Sarah Drake

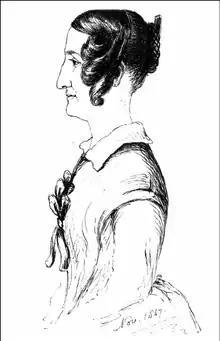
Sarah Drake, sketched by Sarah Lindley or Barbara Lindley, daughters of John Lindley, in November 1847

Sarah Anne Drake (1803–1857) was an English botanical illustrator who worked for John Lindley and collaborated with Augusta Innes Withers, Nathaniel Wallich and others.